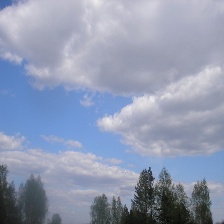
Cloud type: Cumulus